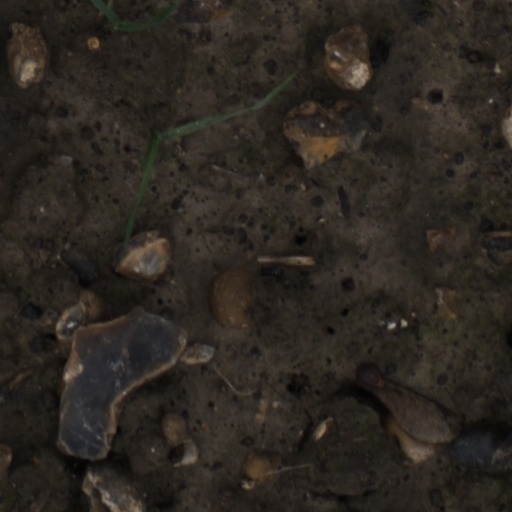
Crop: wheat